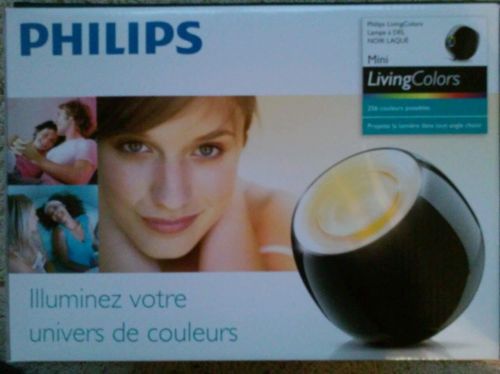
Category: lamp